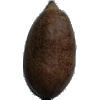
Label: Nut Pecan 1